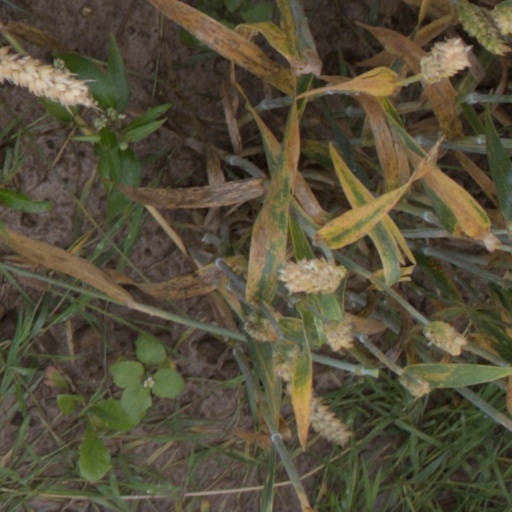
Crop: wheat